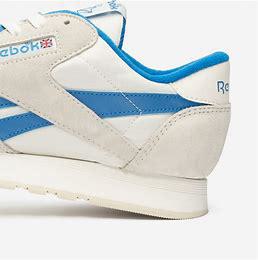
Brand: Reebok
Model: Classic Nylon